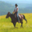
Label: horse